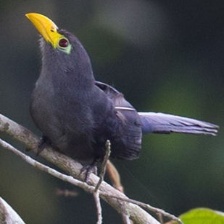
Species: BLUE MALKOHA
Scientific name: CEUTHMOCHARES AEREUS